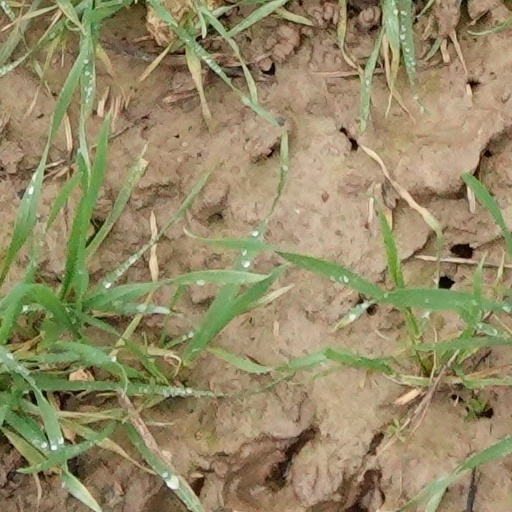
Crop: wheat